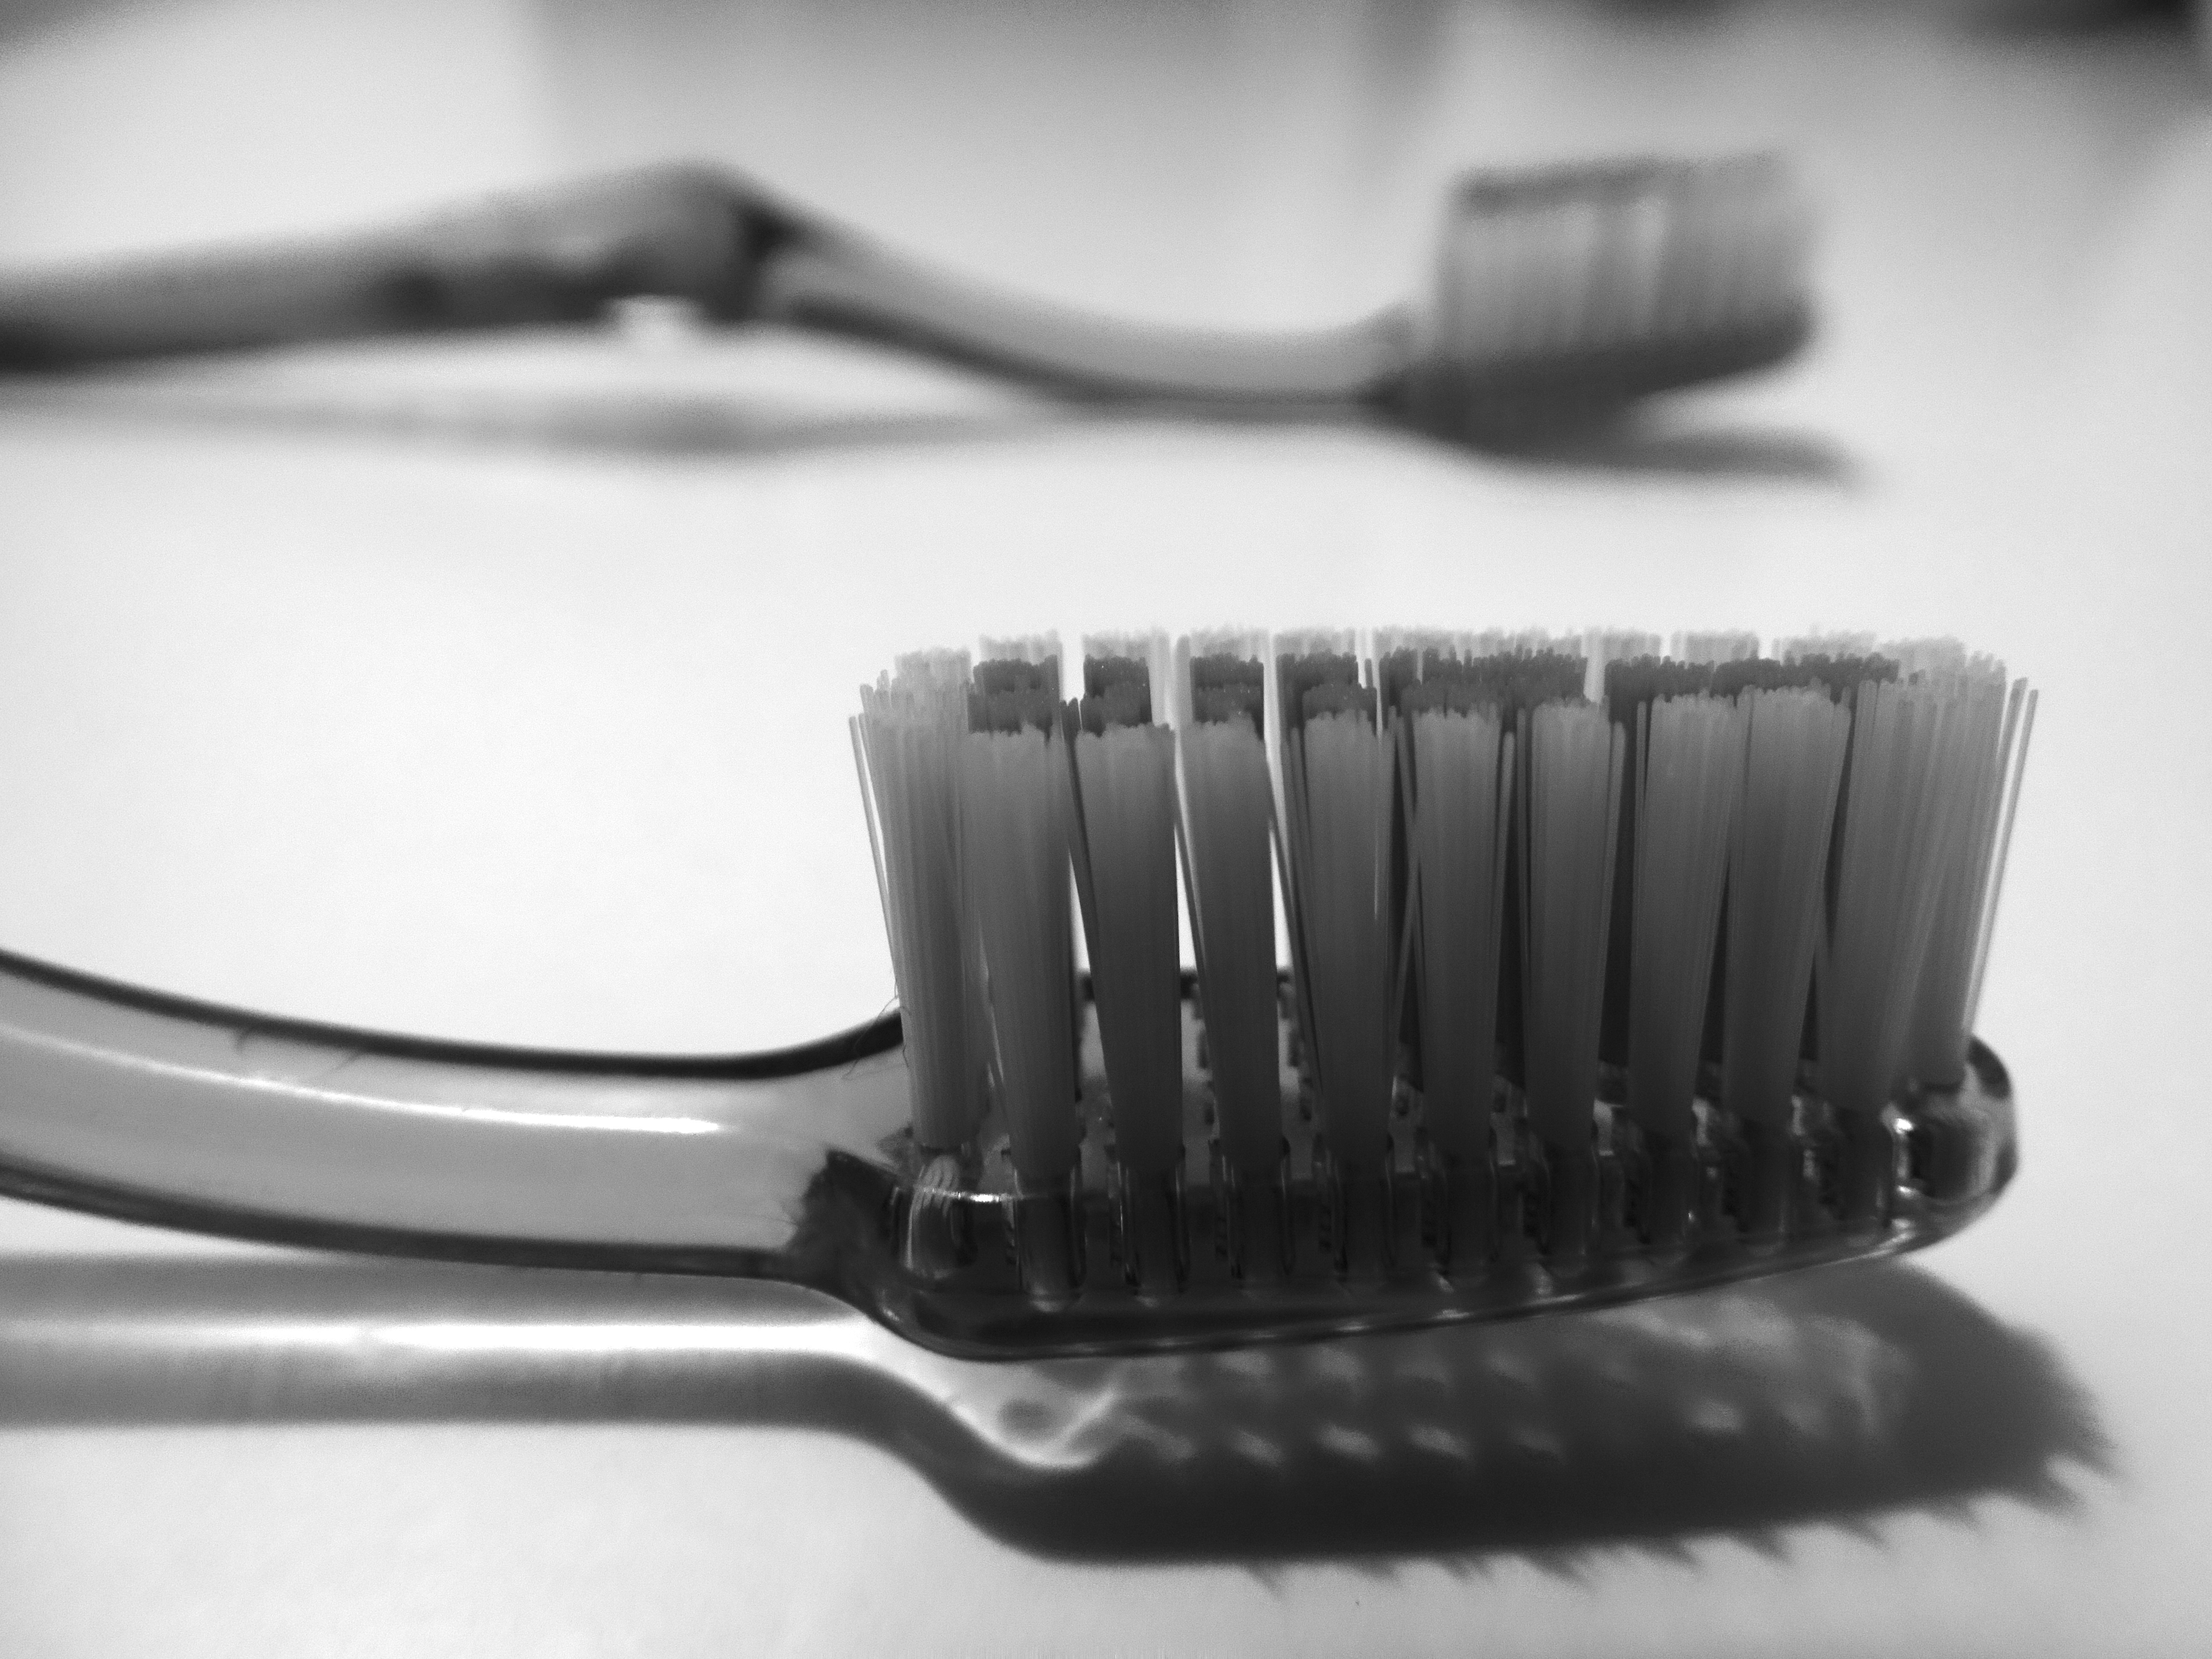
black and white, brush, clean, black, monochrome, eyelash, glasses, tooth, bristles, toothbrush, dental care, monochrome photography, hair accessory